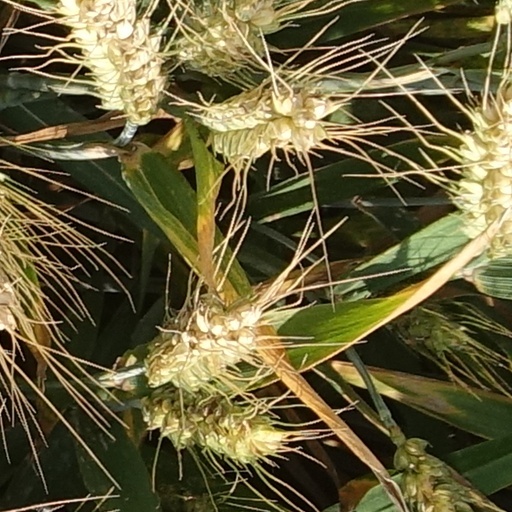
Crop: wheat